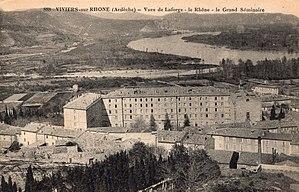
CPA grand séminaire de Viviers.
La Maison diocésaine Charles de Foucauld est située dans la commune de Viviers, département de l'Ardèche en région Rhône-Alpes. L’édifice fait l’objet d’une fiche sur l’Inventaire général du patrimoine culturel. Il constitue un des lieux d’accueil du diocèse de Viviers.